Railway semaphore signal

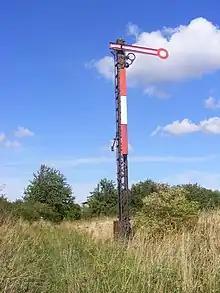
Abandoned German semaphore with missing lenses

Railway-style semaphore signals have been used to control movements of boats or ships (e.g. at swing bridges) and also to control road traffic (e.g. at level crossings).